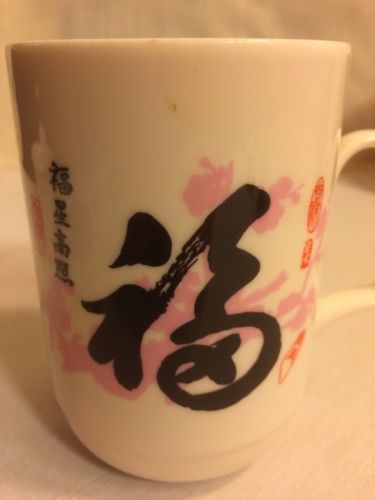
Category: mug